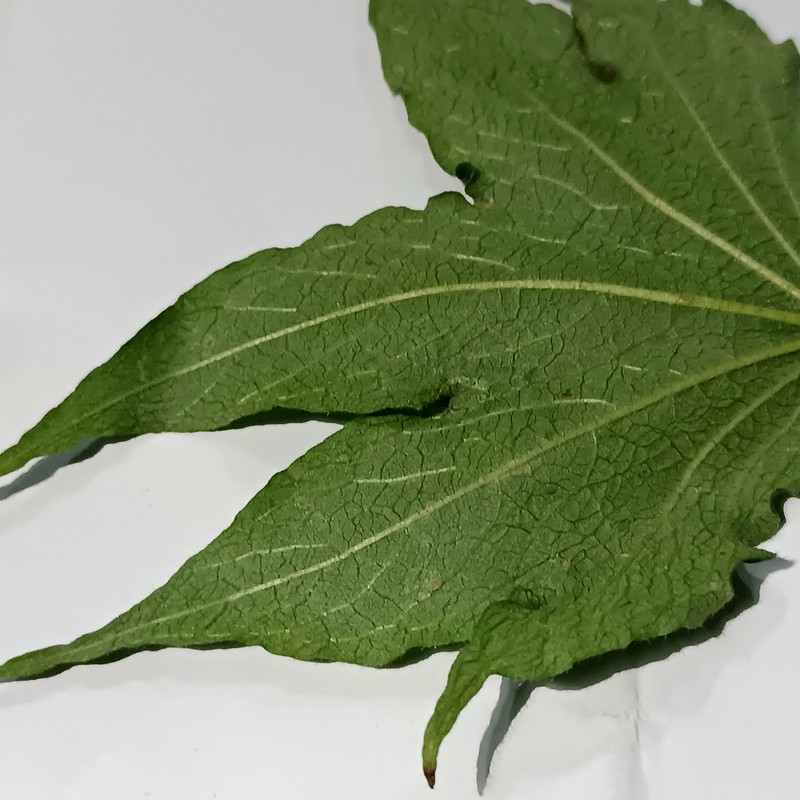
Label: Herbicide Growth Damage